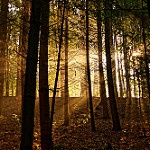
Label: forest